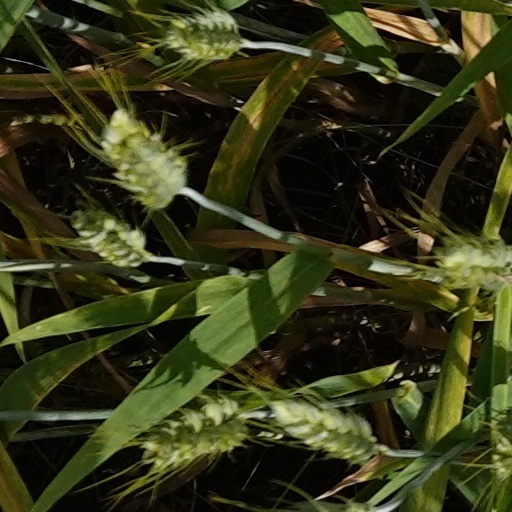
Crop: wheat